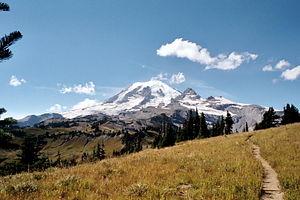
Le Wonderland Trail est un grand sentier de randonnée qui fait le tour complet du mont Rainier à l'intérieur du parc national du mont Rainier dans l'État de Washington au nord-ouest des États-Unis. Classé National Recreation Trail en 1981, il contribue au Mount Rainier National Historic Landmark District établi le 18 février 1997.